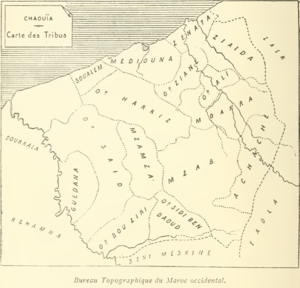
Carte des territoires des différentes tribus de la chaouïa circa 1915
Mediouna est une tribu berbère zénète dont le territoire se trouvait dans la plaine de la chaouïa marocaine, couvrant partiellement l'emplacement de l'actuelle Casablanca. Elle se compose de 8 fractions : les Oulâd Medjatiya, les Hâreth Ahl et les Tirs, les Oulâd Haddou, les Oulâd Mes'oûd, les Hefafr, Oulâd Ben 'Omar et les Amamra.